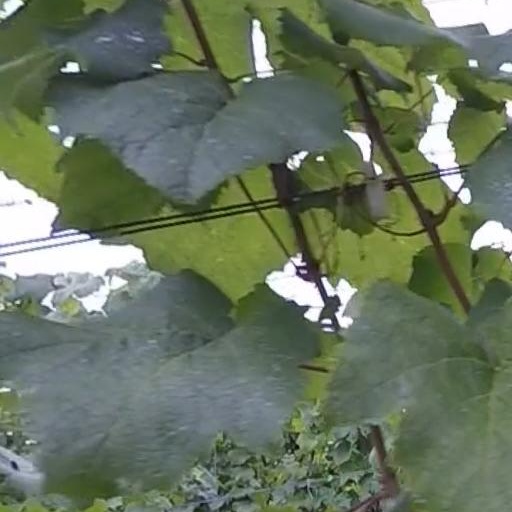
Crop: grape